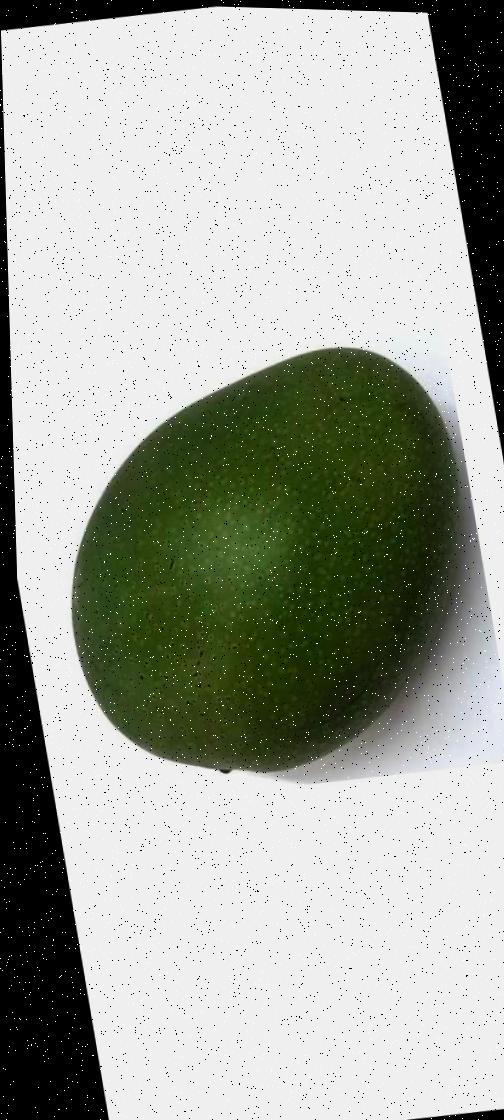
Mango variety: Ashshina Zhinuk